Revival of the Hebrew language

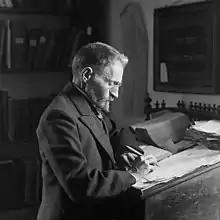
Eliezer Ben-Yehuda, working

Ya'akov Abramovitch (1836–1917), is often known by the name of his main character, "Mendele Mocher Sfarim" (מוכר ספרים), meaning "bookseller". He began writing in Hebrew as a Haskalah writer and wrote according to all the conventions of Haskalah-era literature. At a certain point, he decided to write in Yiddish and caused a linguistic revolution, which was expressed in the widespread usage of Yiddish in Hebrew literature. After a long break he returned in 1886 to writing in Hebrew, but decided to ignore the rules of biblical Hebrew, and proponents of that style, like Abraham Mapu, and added into the vocabulary a host of words from the Rabbinic Age and the Middle Ages. His new fluid and varied style of Hebrew writing reflected the Yiddish spoken around him, while still retaining all the historical strata of Hebrew.